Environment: real
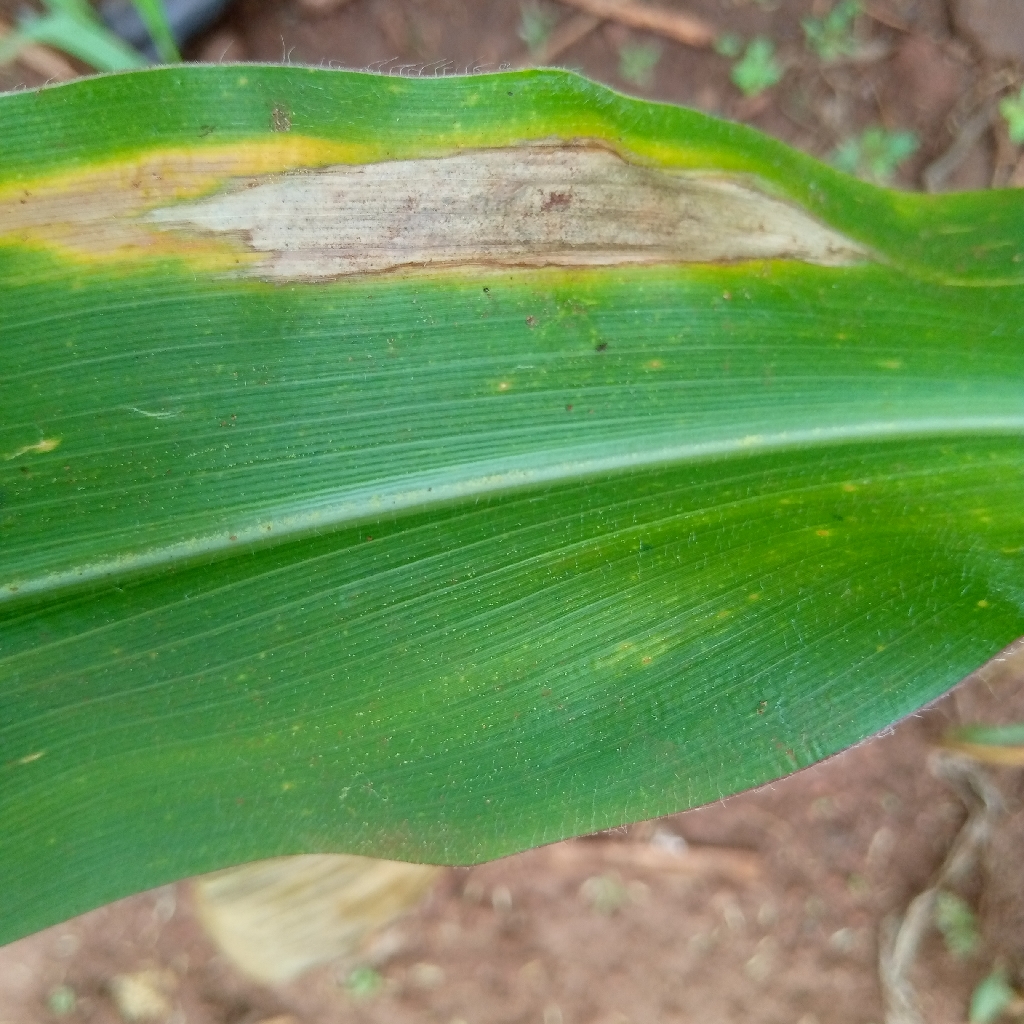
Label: northern_corn_leaf_blight